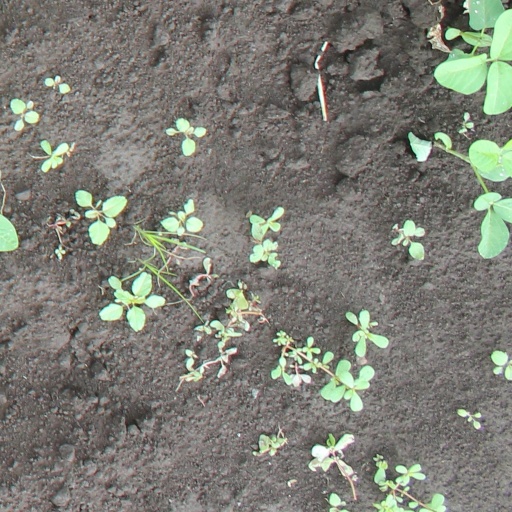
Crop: soybean